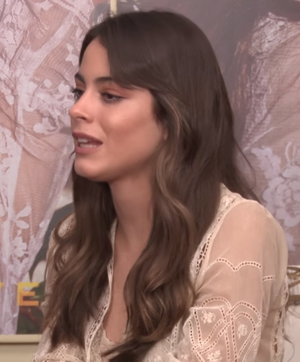
Martina Stoessel, aussi connue sous le nom de Tini Stoessel, est une actrice, chanteuse, danseuse et mannequin argentine, née le 21 mars 1997 à Buenos Aires en Argentine.